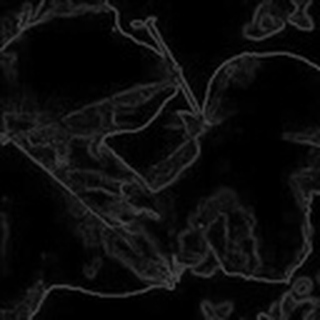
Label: cotton_target_spot